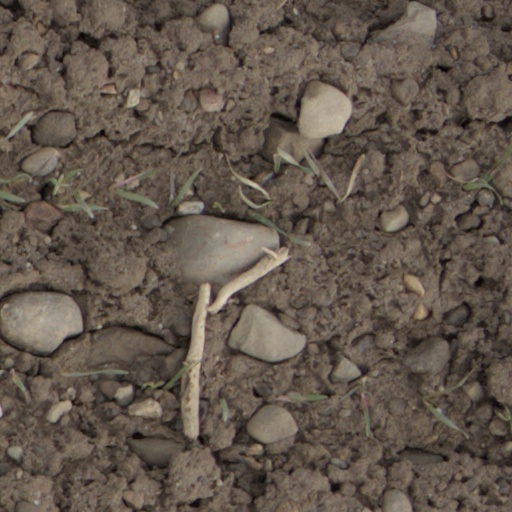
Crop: wheat